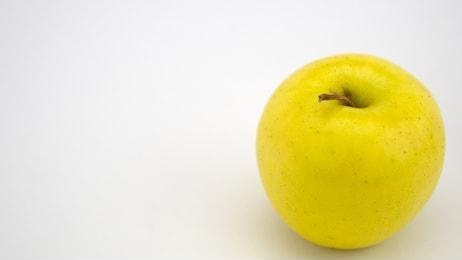
Label: apple